Theophilus Francis Rodenbough

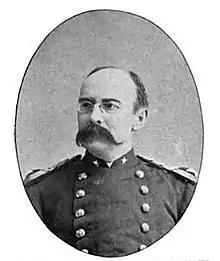

Theophilus Francis Rodenbough (November 5, 1838 – December 19, 1912) was born in Easton, Pennsylvania and was a Union Army officer during the American Civil War. He received America's highest military decoration the Medal of Honor for his actions at the Battle of Trevilian Station. After his retirement from the U.S. Army in 1870, he wrote several books about military history.